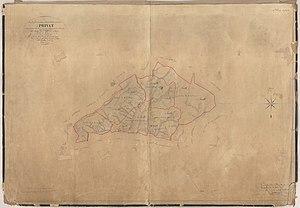
Saint-Privat. - Cadastre napoléonien
Saint-Privat est une commune française située dans le département de l'Hérault en région Occitanie.